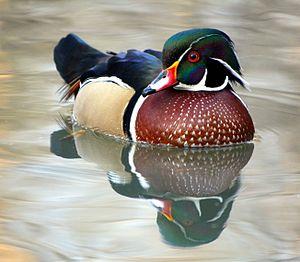
Le test du canard est un type d'inférence qui, dans sa forme la plus fréquente, s'énonce ainsi : « si ça ressemble à un canard, si ça nage comme un canard et si ça cancane comme un canard, c'est un canard. » Ce raisonnement analogique implique qu'un sujet peut être catégorisé d'après certaines de ses caractéristiques apparentes. L'expression désignant cette inférence par association de traits est d'abord employée aux États-Unis durant la guerre froide, dans le contexte du maccarthysme, et censée faciliter l'identification de sympathisants communistes supposés. Sur le plan linguistique, cette analogie s'analyse comme une imbrication de métonymies et de métaphores sur le plan cognitif, comme un prototypage. Si l'inférence semble relever plutôt de la classification populaire que de l'ornithologie savante, le développement de l'éthologie et les réflexions contemporaines sur la notion d'espèce tendent à accréditer une approche à partir des traits communs, y compris comportementaux.
Le Canard carolin ou Canard branchu, est l'une des deux espèces du genre Aix. Il doit son nom à la Caroline, États des États-Unis où les premiers spécimens furent capturés.